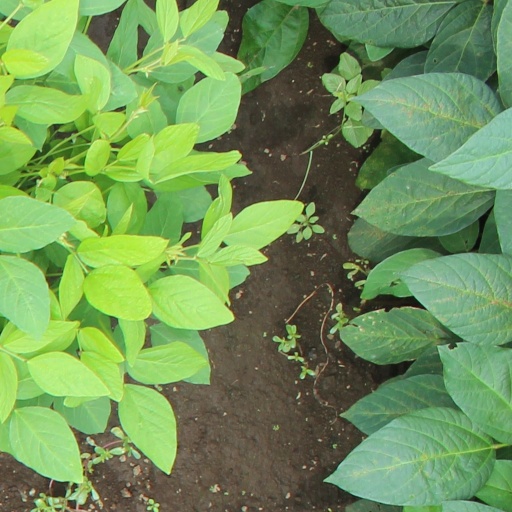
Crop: soybean